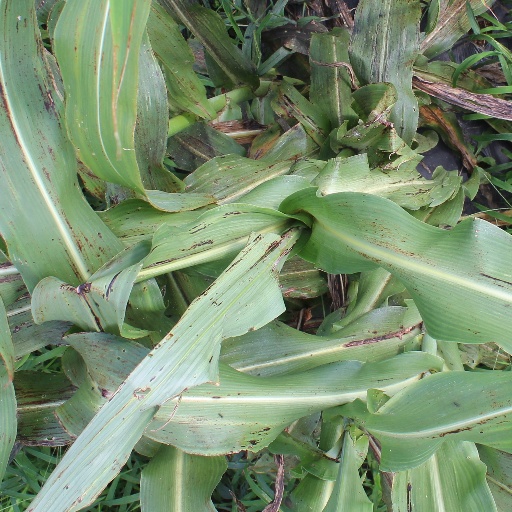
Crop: sorghum